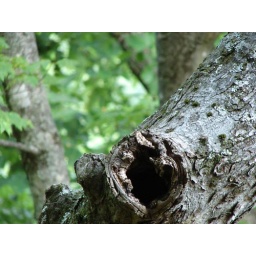
Hardwood tree off the balcony in TN